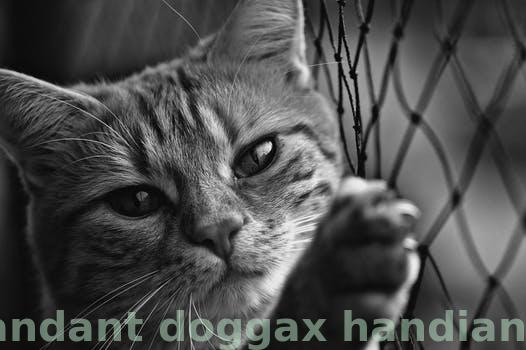
Label: Watermark